Allie Brosh

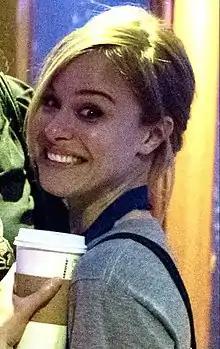
Brosh in 2016

Allie Brosh (born May 18, 1985) is an American blogger, writer, and comic artist best known for "Hyperbole and a Half," a blog and webcomic she created in 2009.